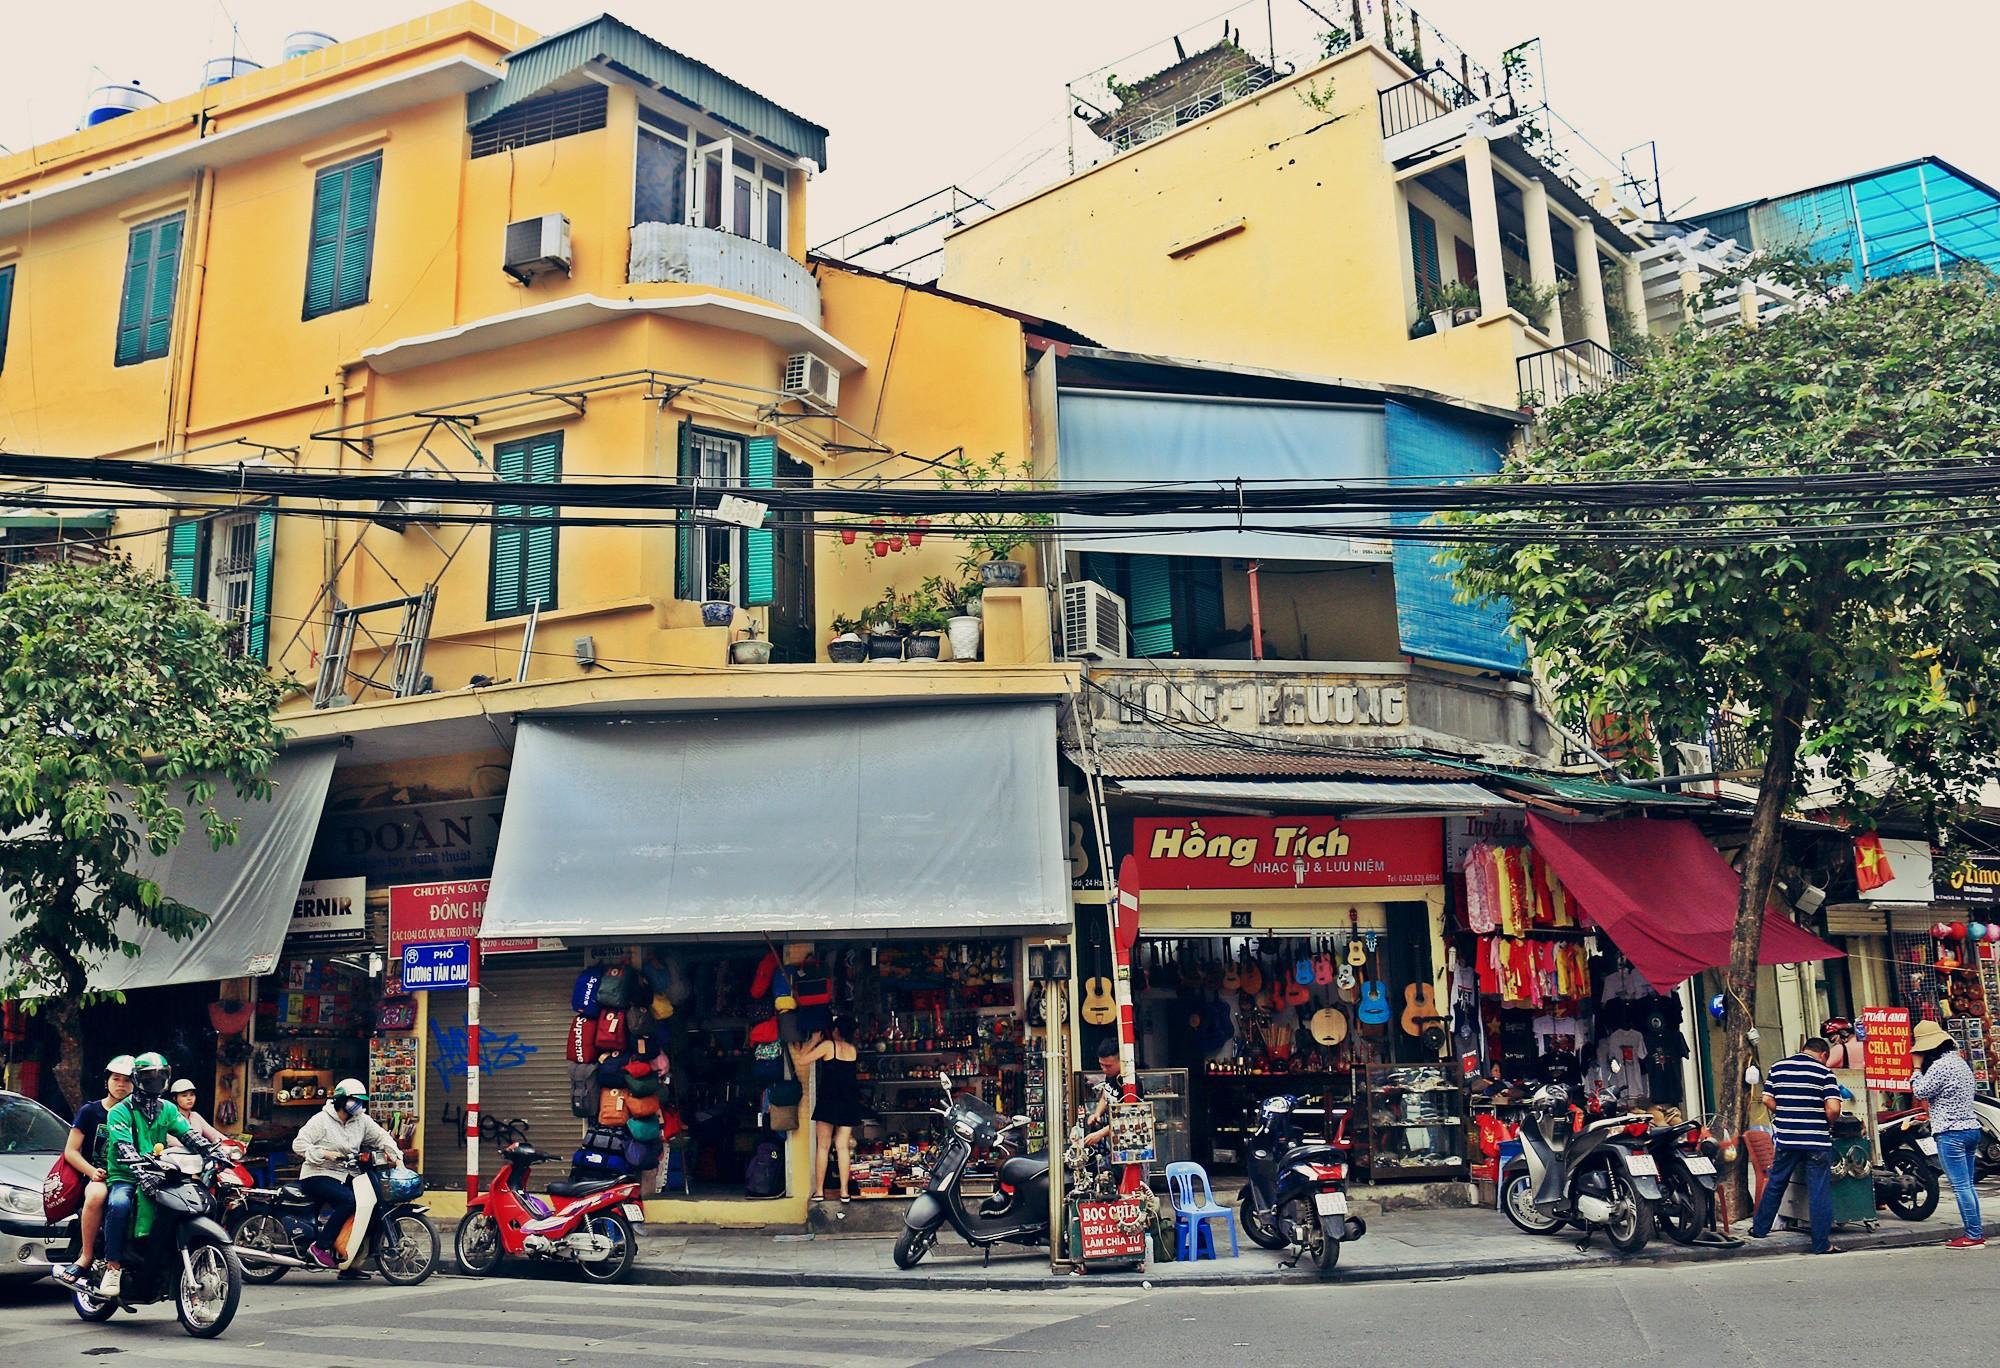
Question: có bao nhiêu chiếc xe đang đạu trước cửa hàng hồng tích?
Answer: ba chiếc